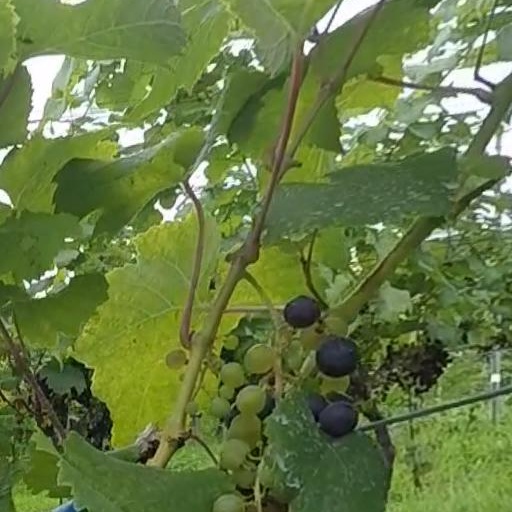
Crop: grape